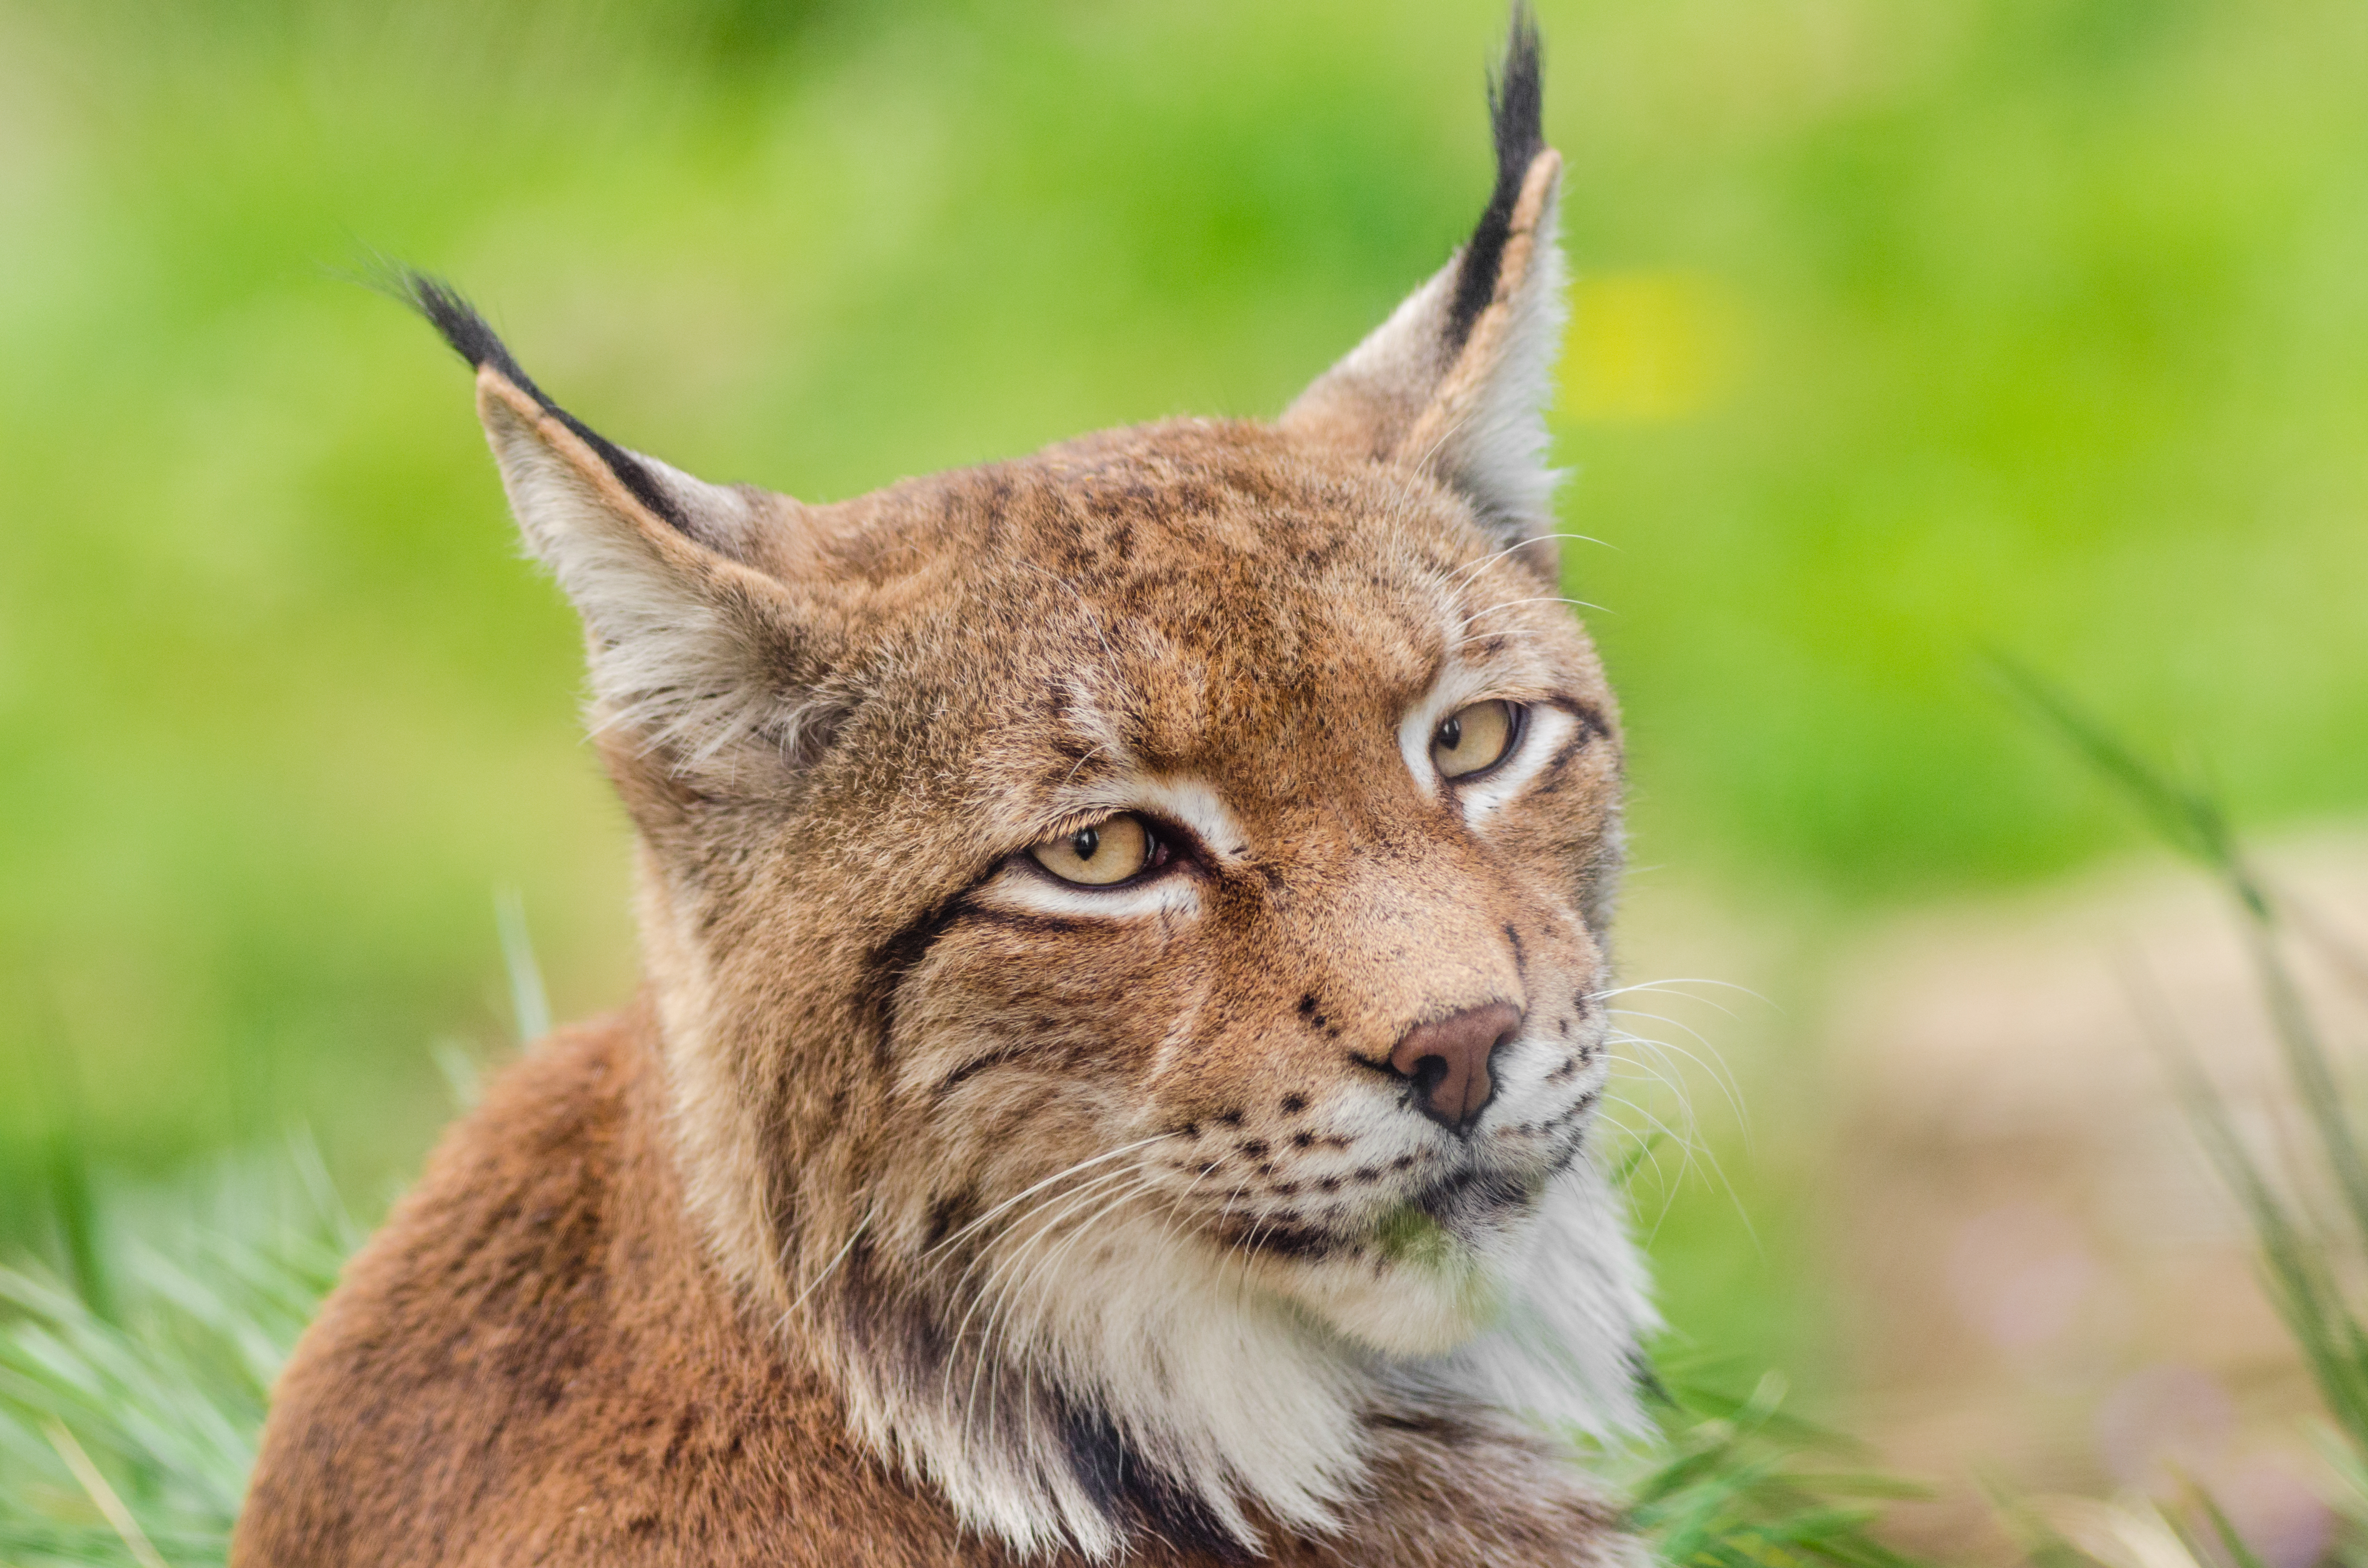
wildlife, zoo, cat, feline, mammal, nikon, fauna, whiskers, ears, vertebrate, germany, deutschland, katze, d7000, tierpark, ohren, lynx, luchs, bobcat, puma, wild cat, small to medium sized cats, cat like mammal